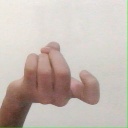
अक्षर: ज